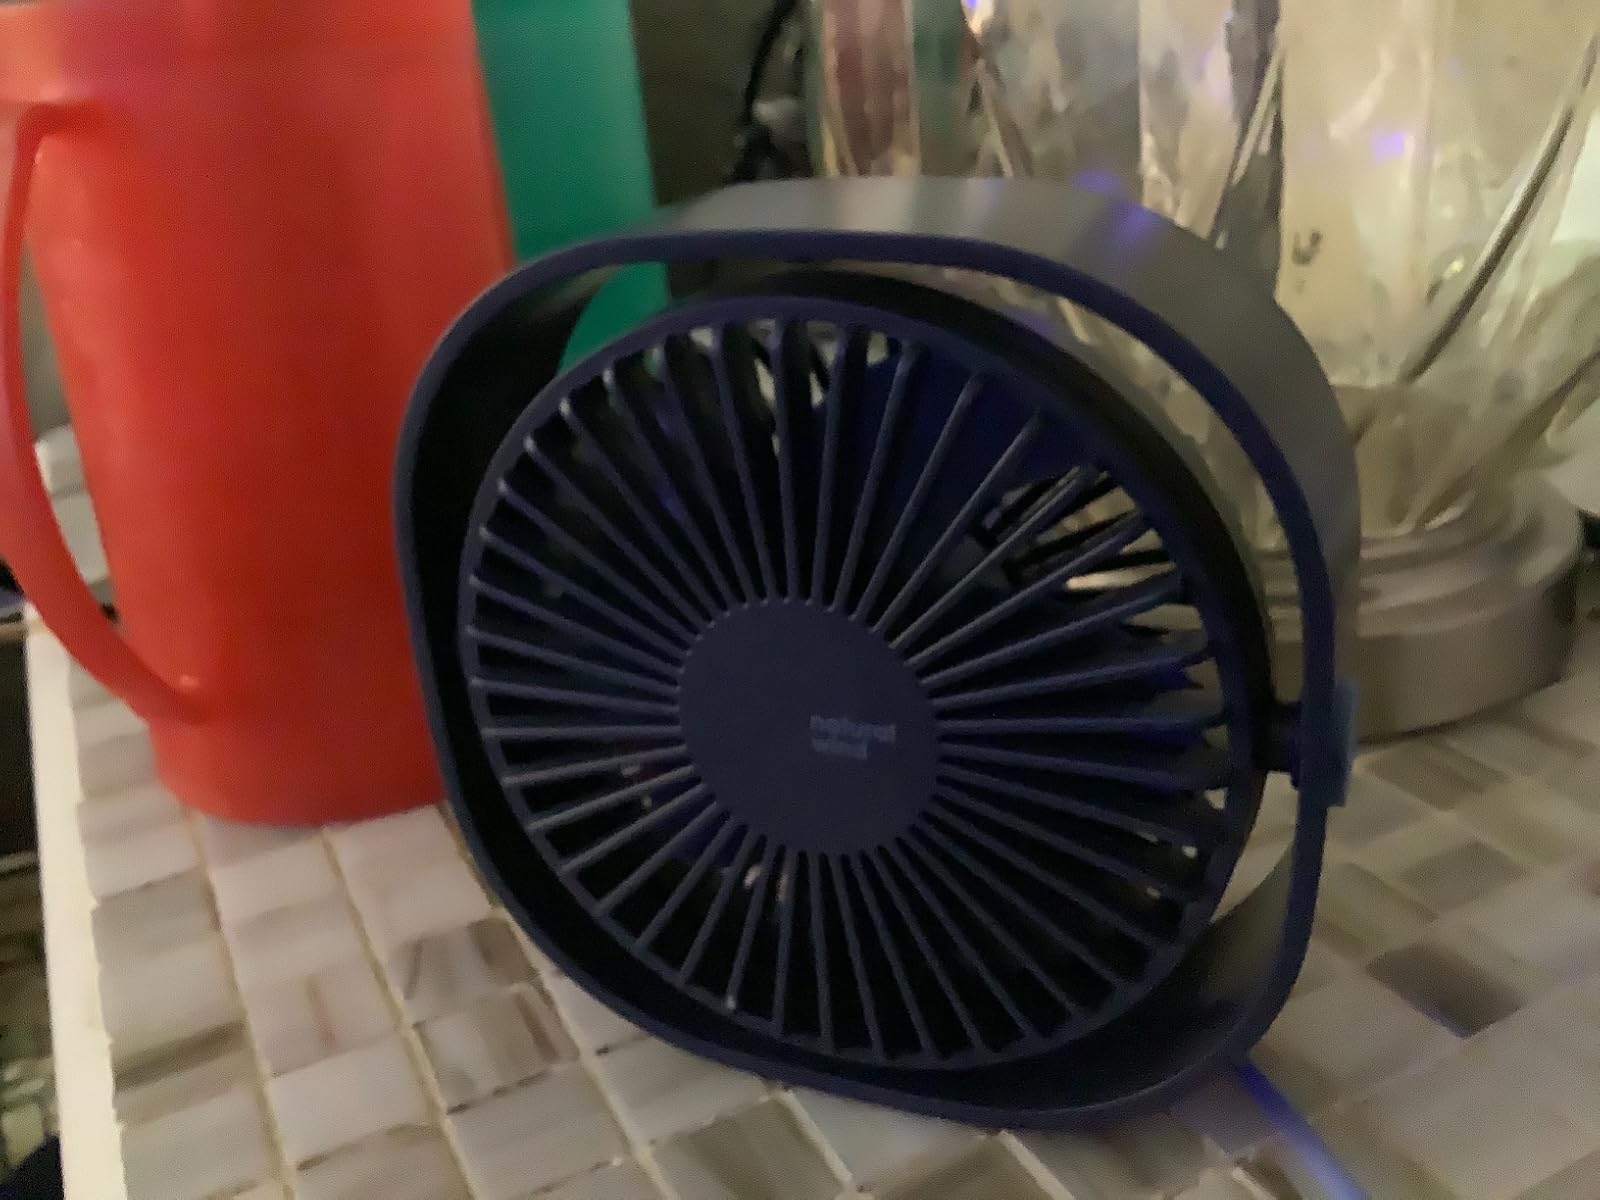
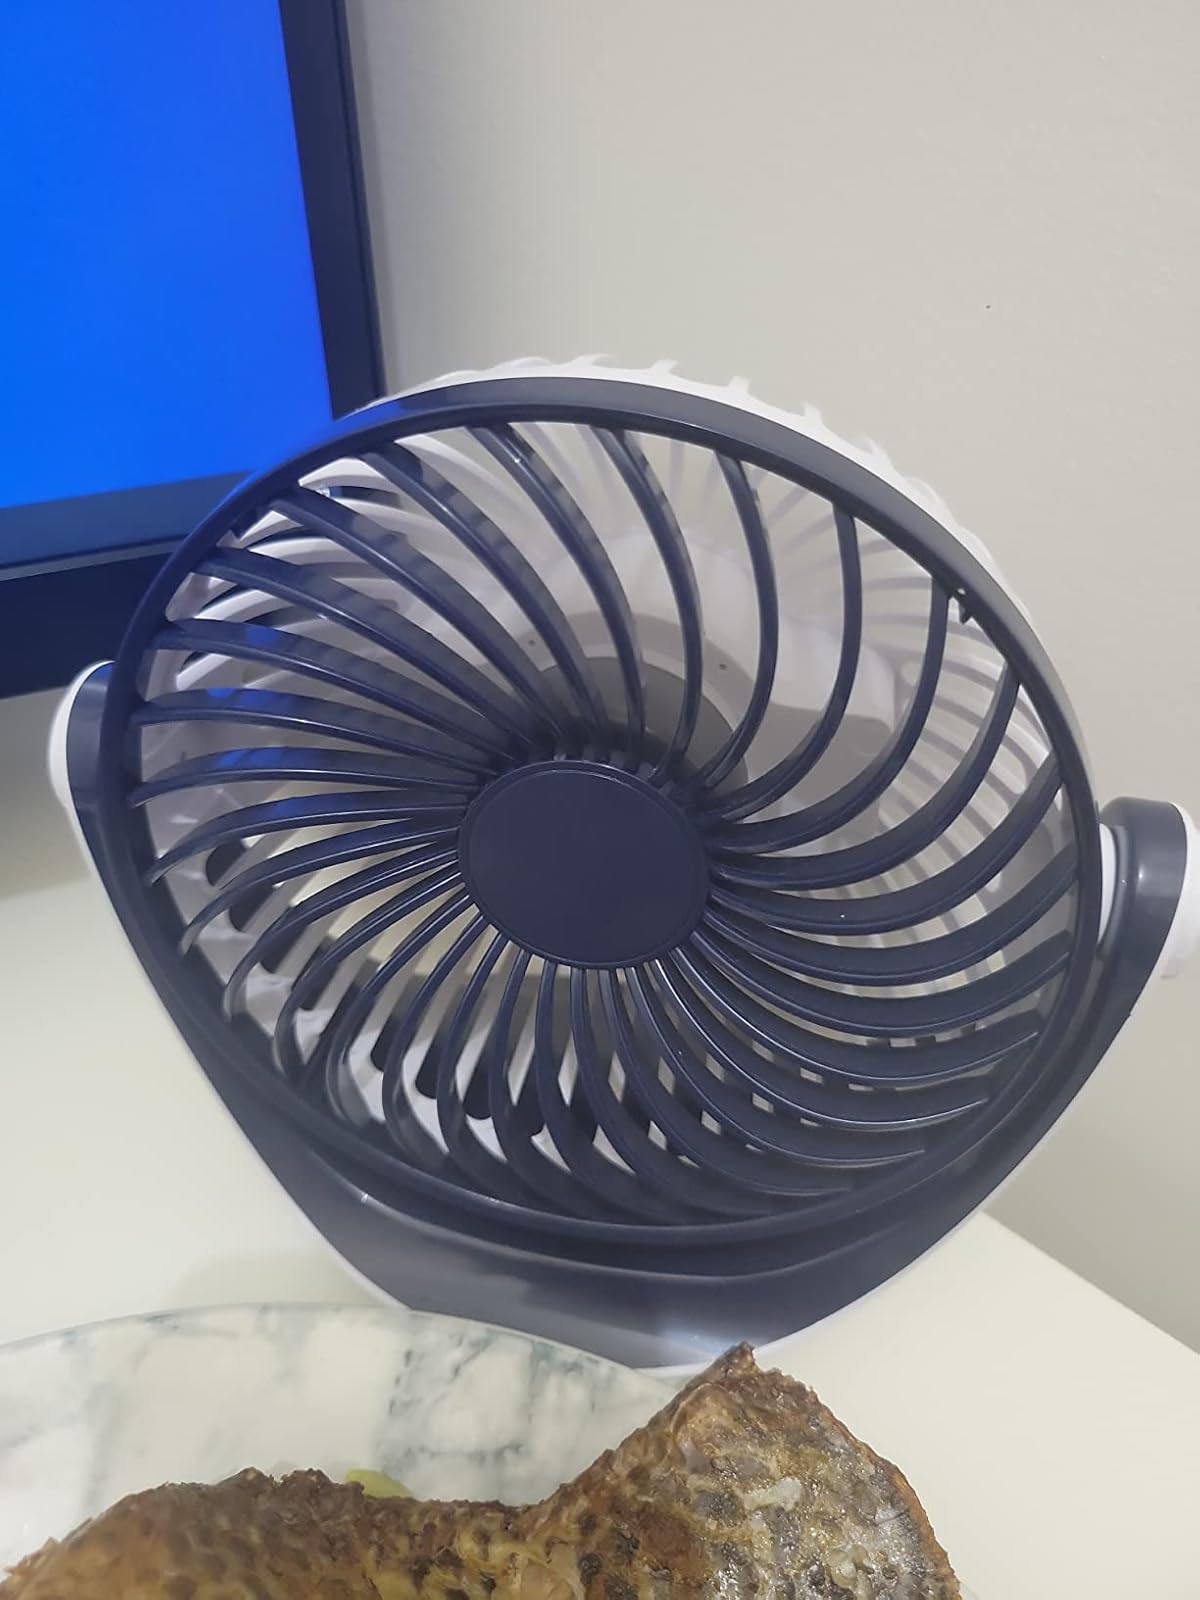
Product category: fan
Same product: no